Ernst Laas

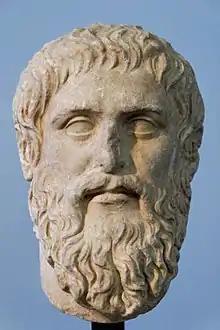
Bust of Plato (427–348 BCE). Laas took Plato to be the founder of the idealist tradition of philosophy.

He was a well-informed and perceptive literary historian, as evidenced not only by many valuable comments on the essay topics he compiled from this field (found in his book on German essay writing), but also by his excellent study on Herder's influence on German lyric poetry that was published in "Die Grenzboten" in 1871. Moreover, he was a top-tier educator and educational writer, an expert on the history of education, a theorist of style, and capable of using elevated, powerfully effective language when he wrote freely. In his lectures, he initially dealt with literary and cultural-historical topics (including Luther, Lessing, Herder, and Goethe) and educational themes. He lectured on pedagogy during the time of Humanism and the Reformation and on educational theories in ancient and modern times. Although his early days as a professor exclusively focused on pedagogy, his lectures always included philosophical elements. That said, in his own field of philosophy, he was thoroughly familiar with every significant work of the past, especially those important in cultural history as well as contemporary studies. Paul Natorp has said that: "it's hard to name a highly regarded book on a philosophical subject that he hadn't referenced at some point in a way that shows he didn't just read it but studied it deeply."